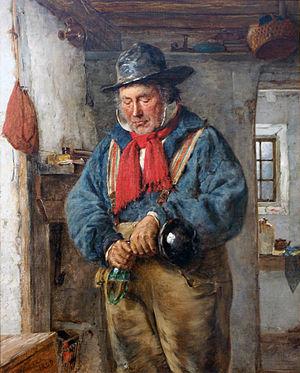
Le poitín, aussi orthographié en anglais poteen ou potcheen, est une boisson traditionnelle irlandaise, fortement alcoolisée, obtenue par distillation.